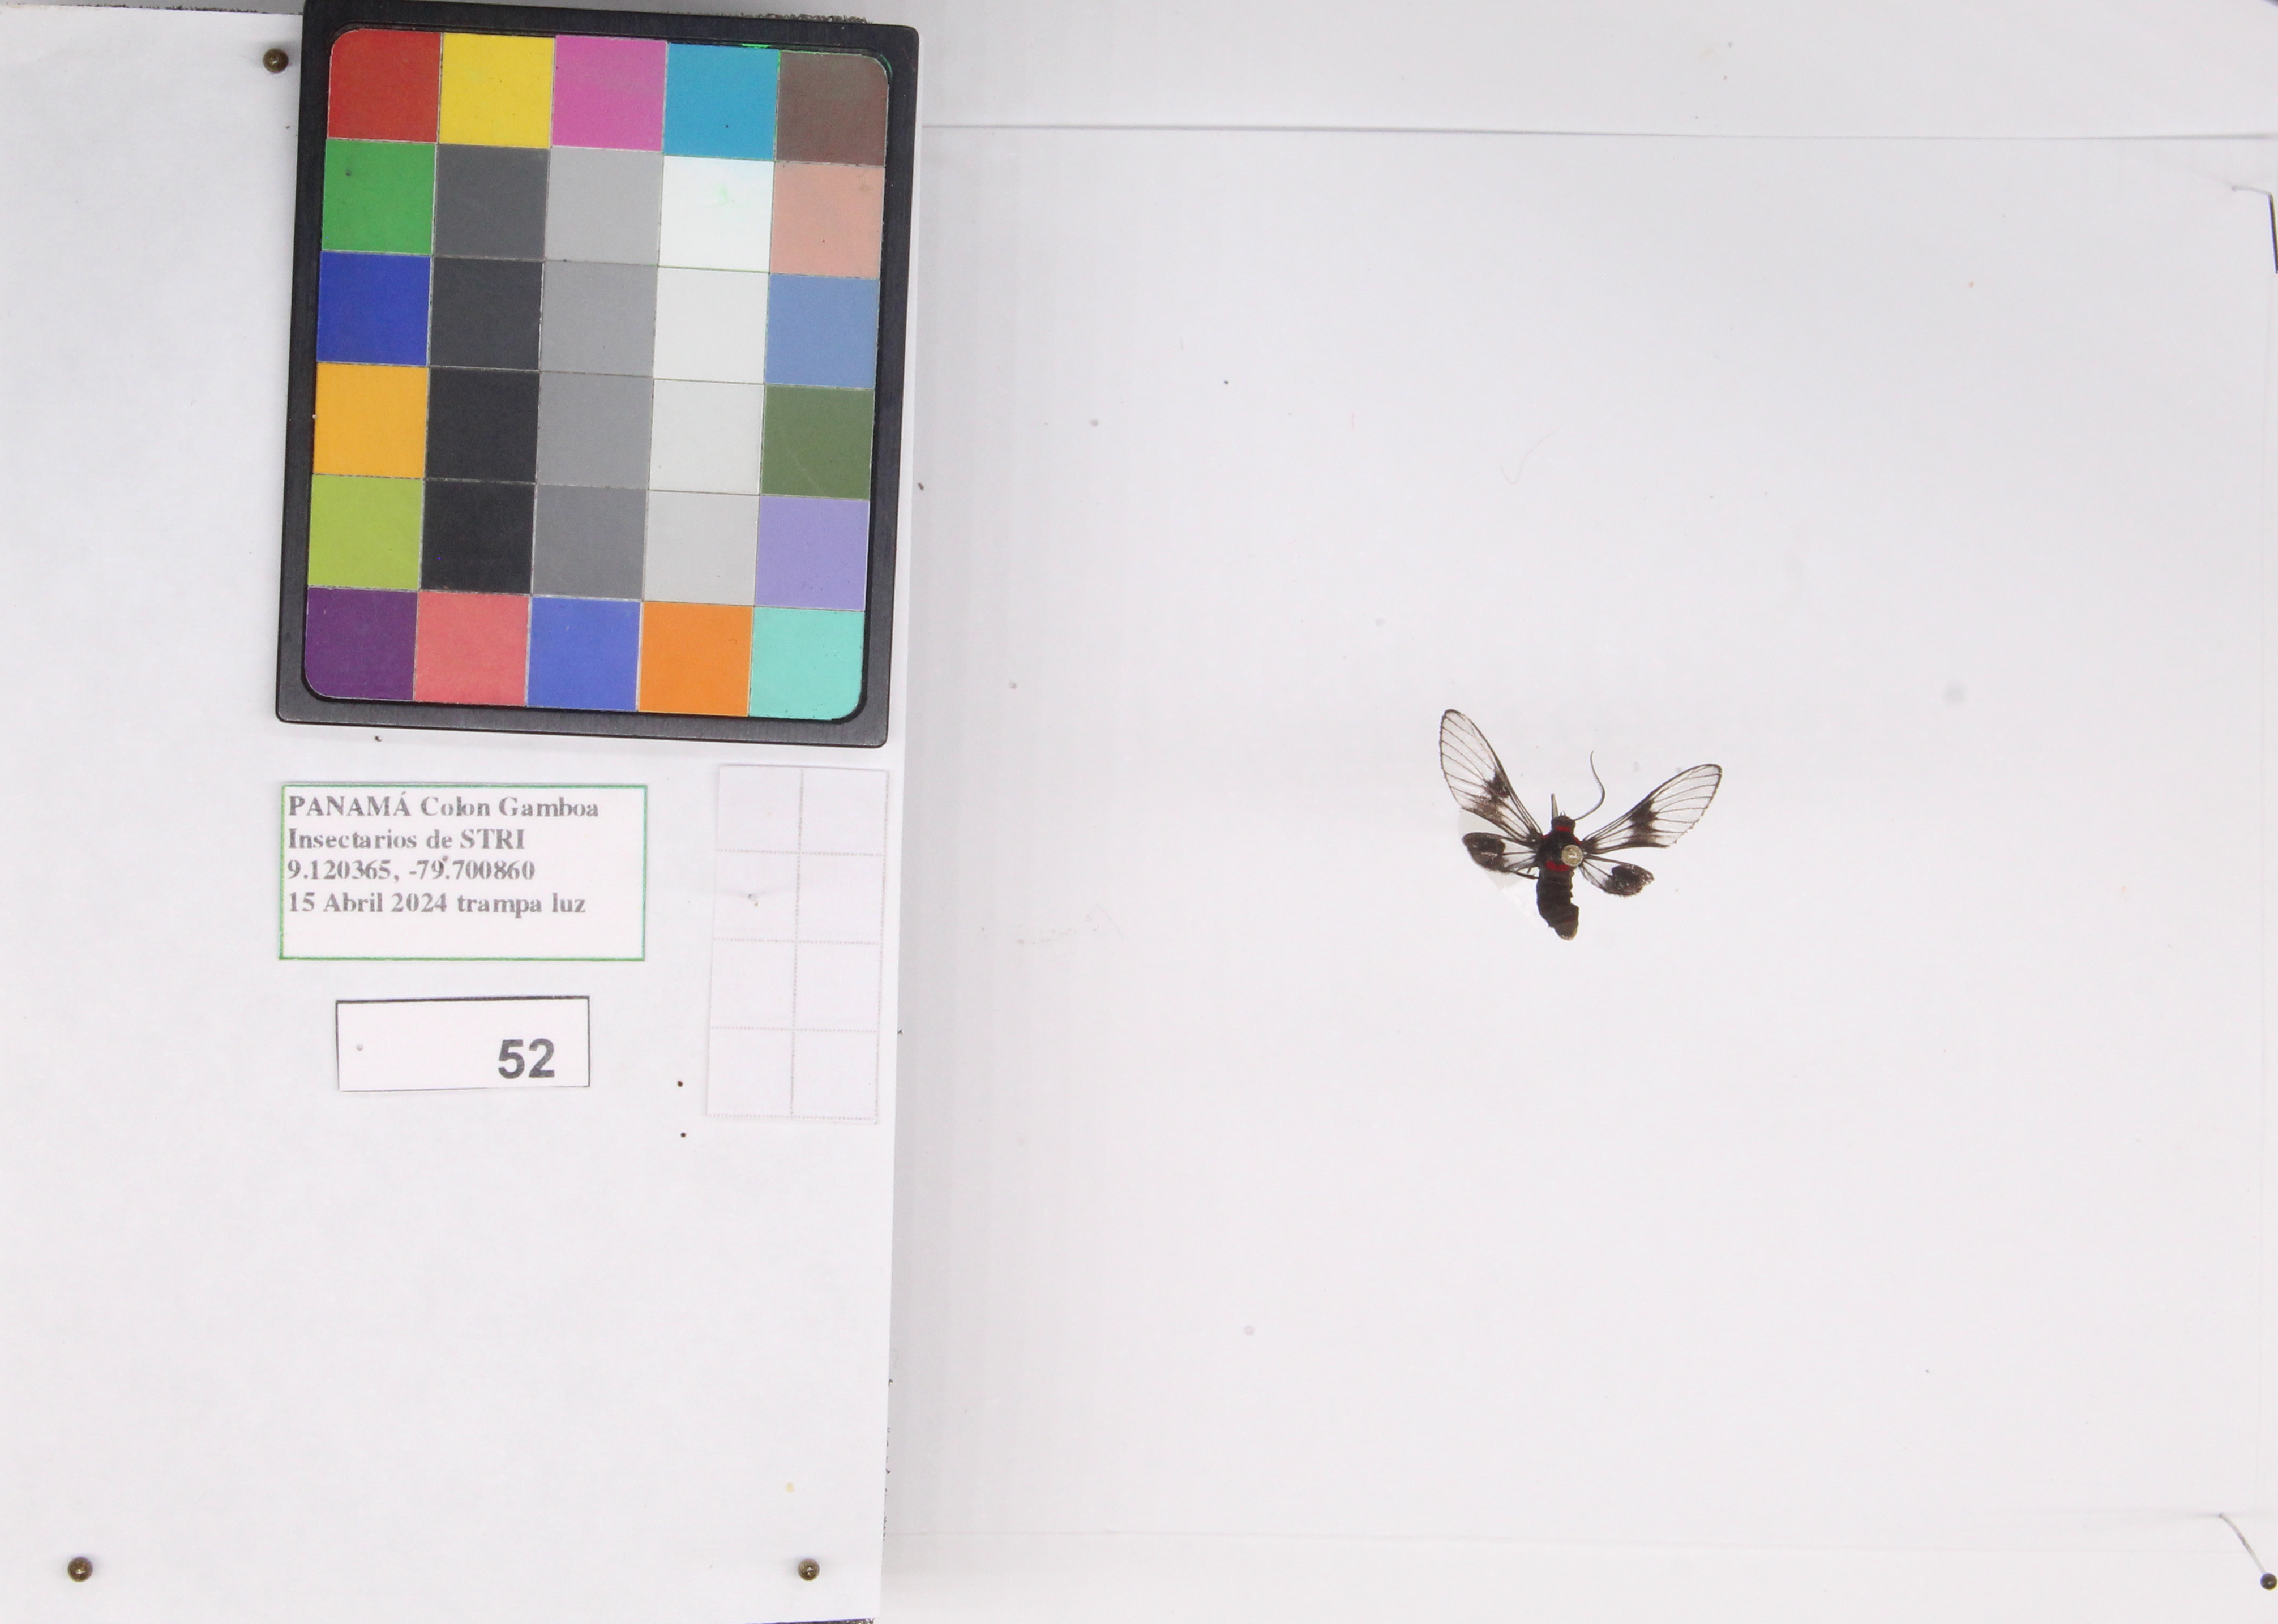
Label: moth
Location: Gamboa